Universal Co-Masonry

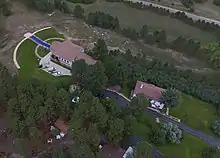
The Larkspur, Colorado Headquarters of Universal Co-Masonry

Universal Co-Masonry (incorporated under the laws of Colorado as The American Federation of Human Rights, A.F.H.R. for short), is an international fraternal Masonic organization headquartered in Larkspur, Colorado. Formally a national Federation of Le Droit Humain, the international order of mixed co-freemasonry, Universal Co-Masonry split off in 1994 to become an independent masonic obedience. The organization seeks to “combat ignorance in all its forms” and works “to the Glory of God and the Perfection of Humanity”. Universal Co-Masonry has created “a Masonic Government that ensures the maximum liberty compatible with a voluntarily accepted discipline and is organized upon the precepts of the Ancient Mystery Schools, the Scottish Rite, and the English Rite”. Universal Co-Masonry is active in North America, South America, and the Philippines. Universal Co-Masonry also oversees the administration of the Masonic Philosophical Society, a philosophical discussion and educational society that meets online and in several countries.